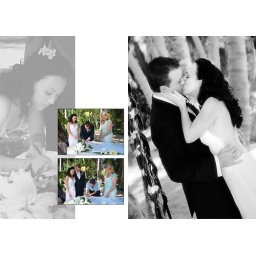
Coffee table books designed by Julie